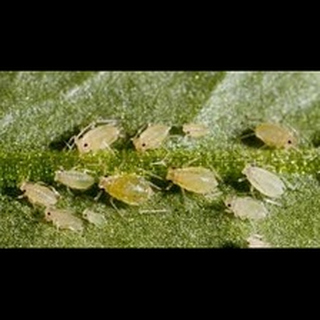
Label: wheat_aphid